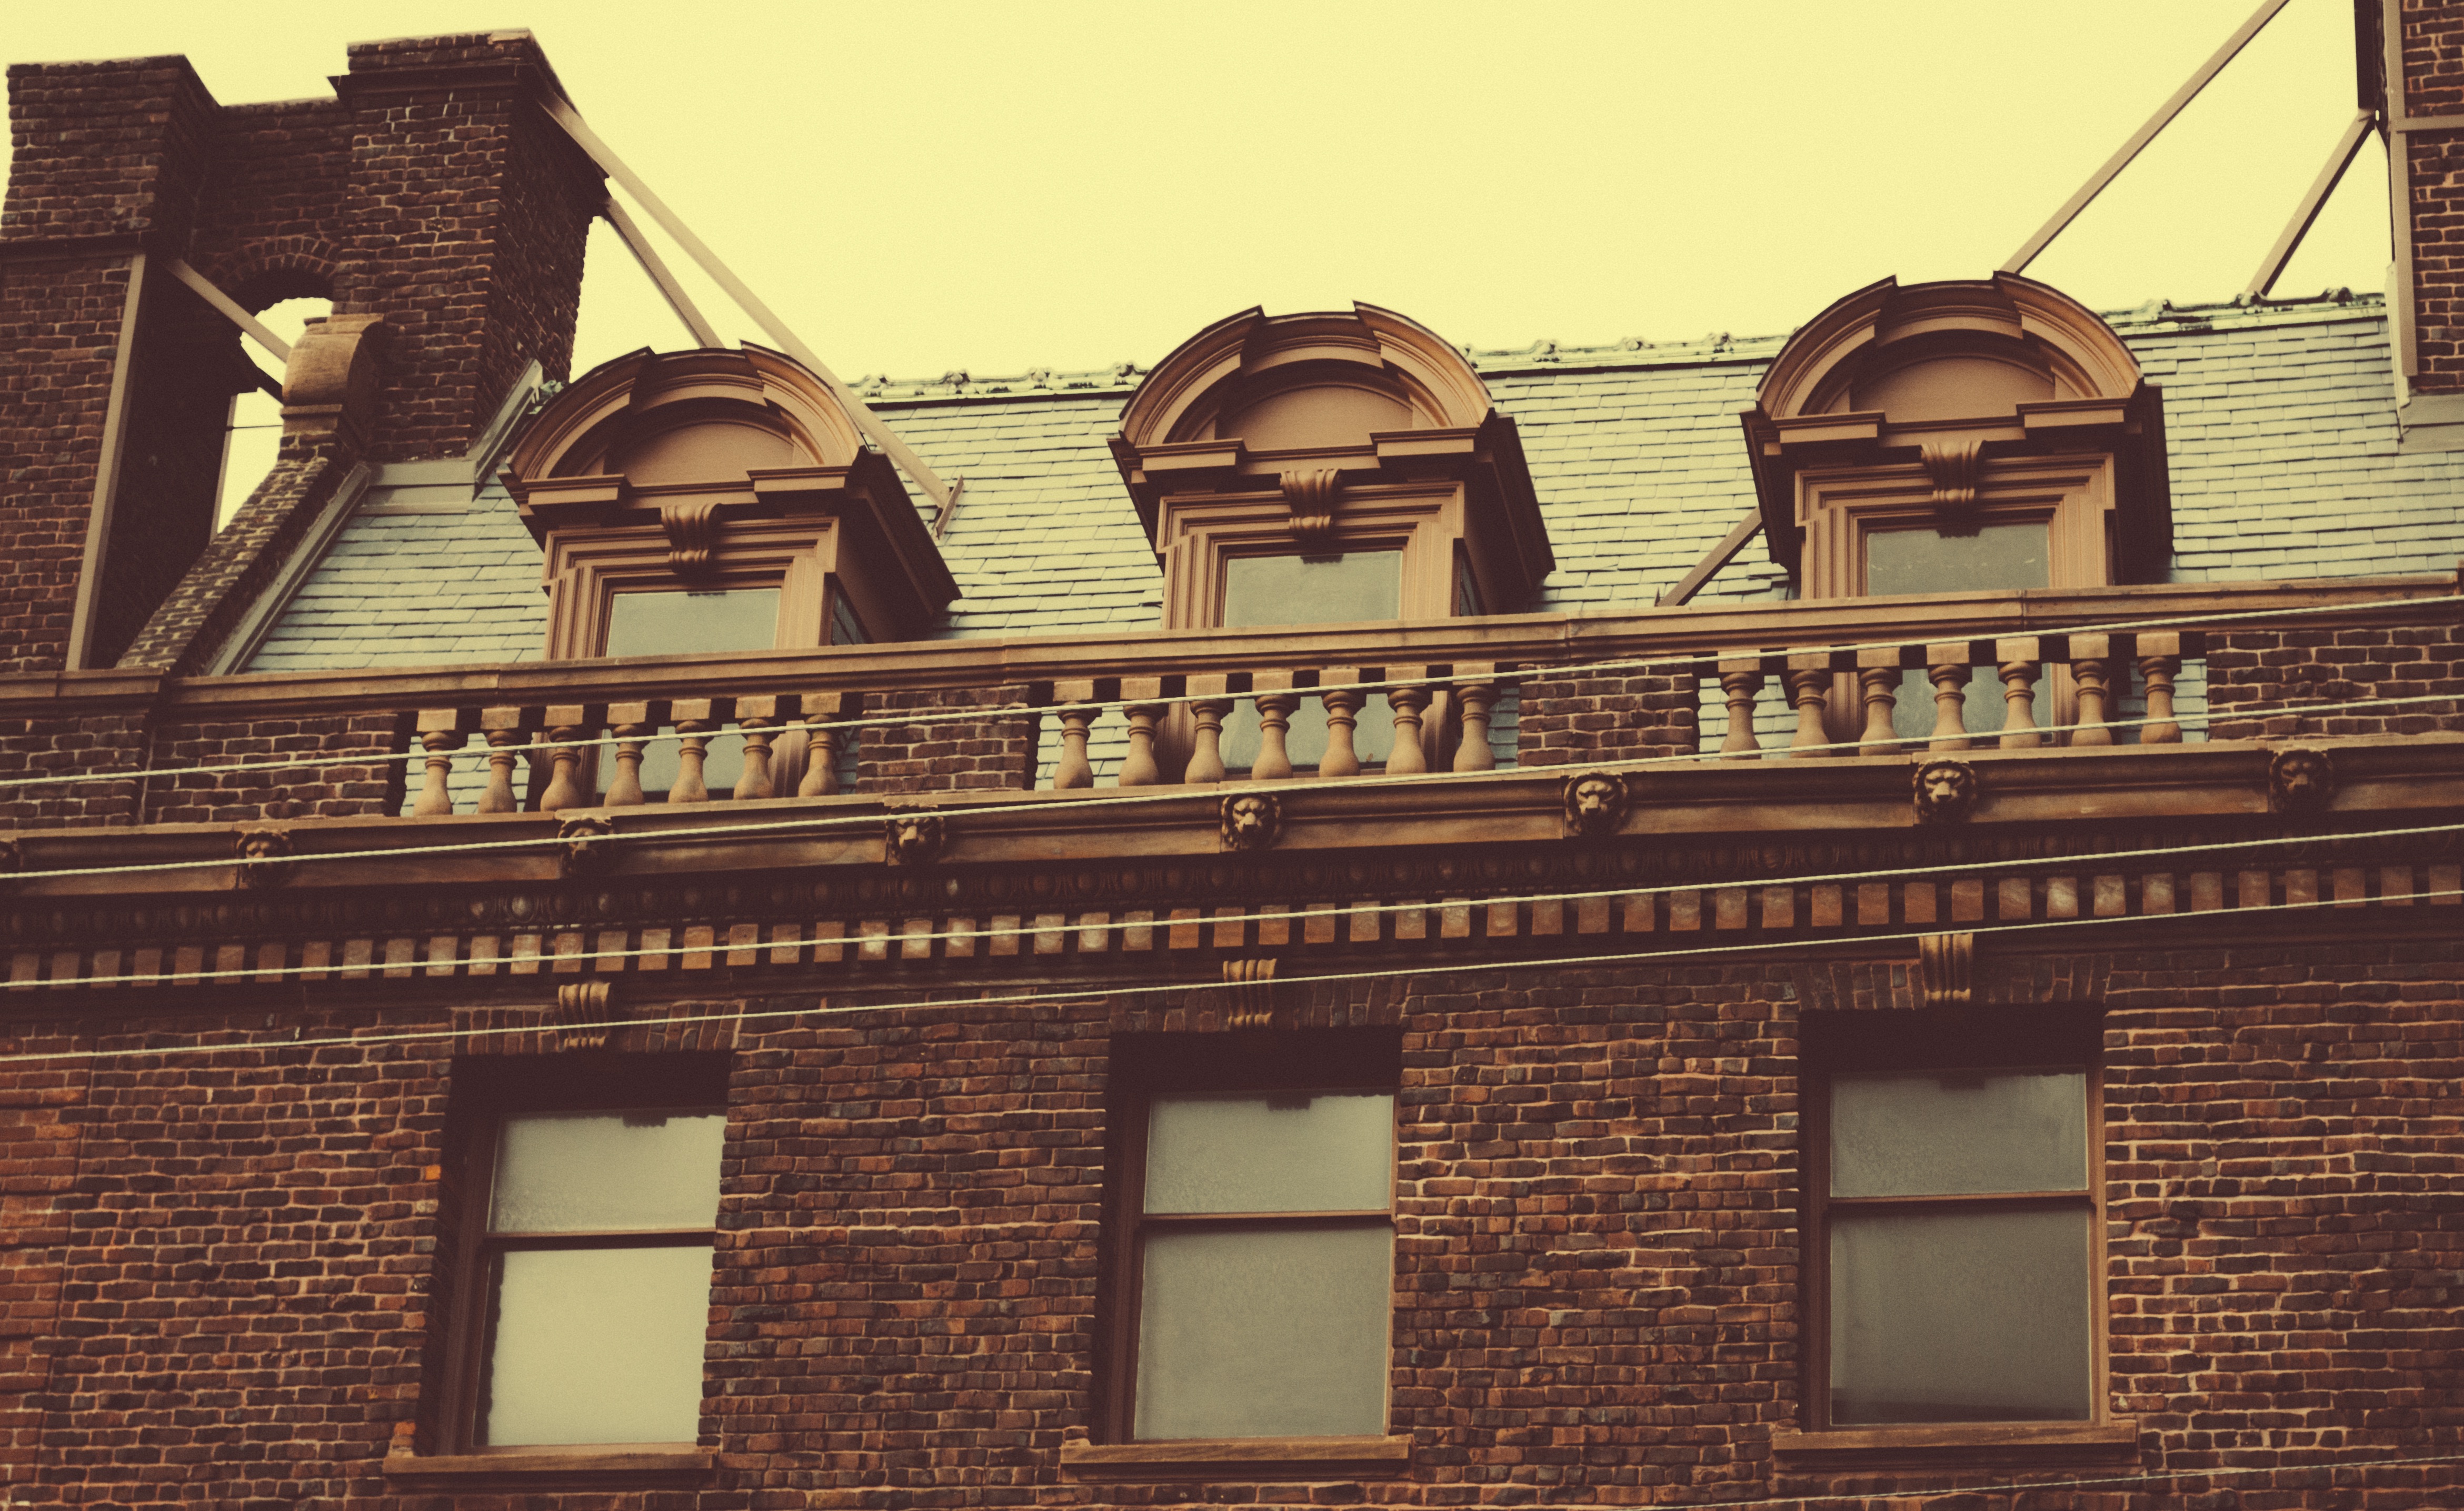
architecture, wood, house, window, town, roof, wall, facade, history, urban area, ancient history